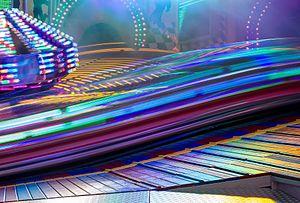
Effet d'accélération photographique avec une attraction lumineuse.